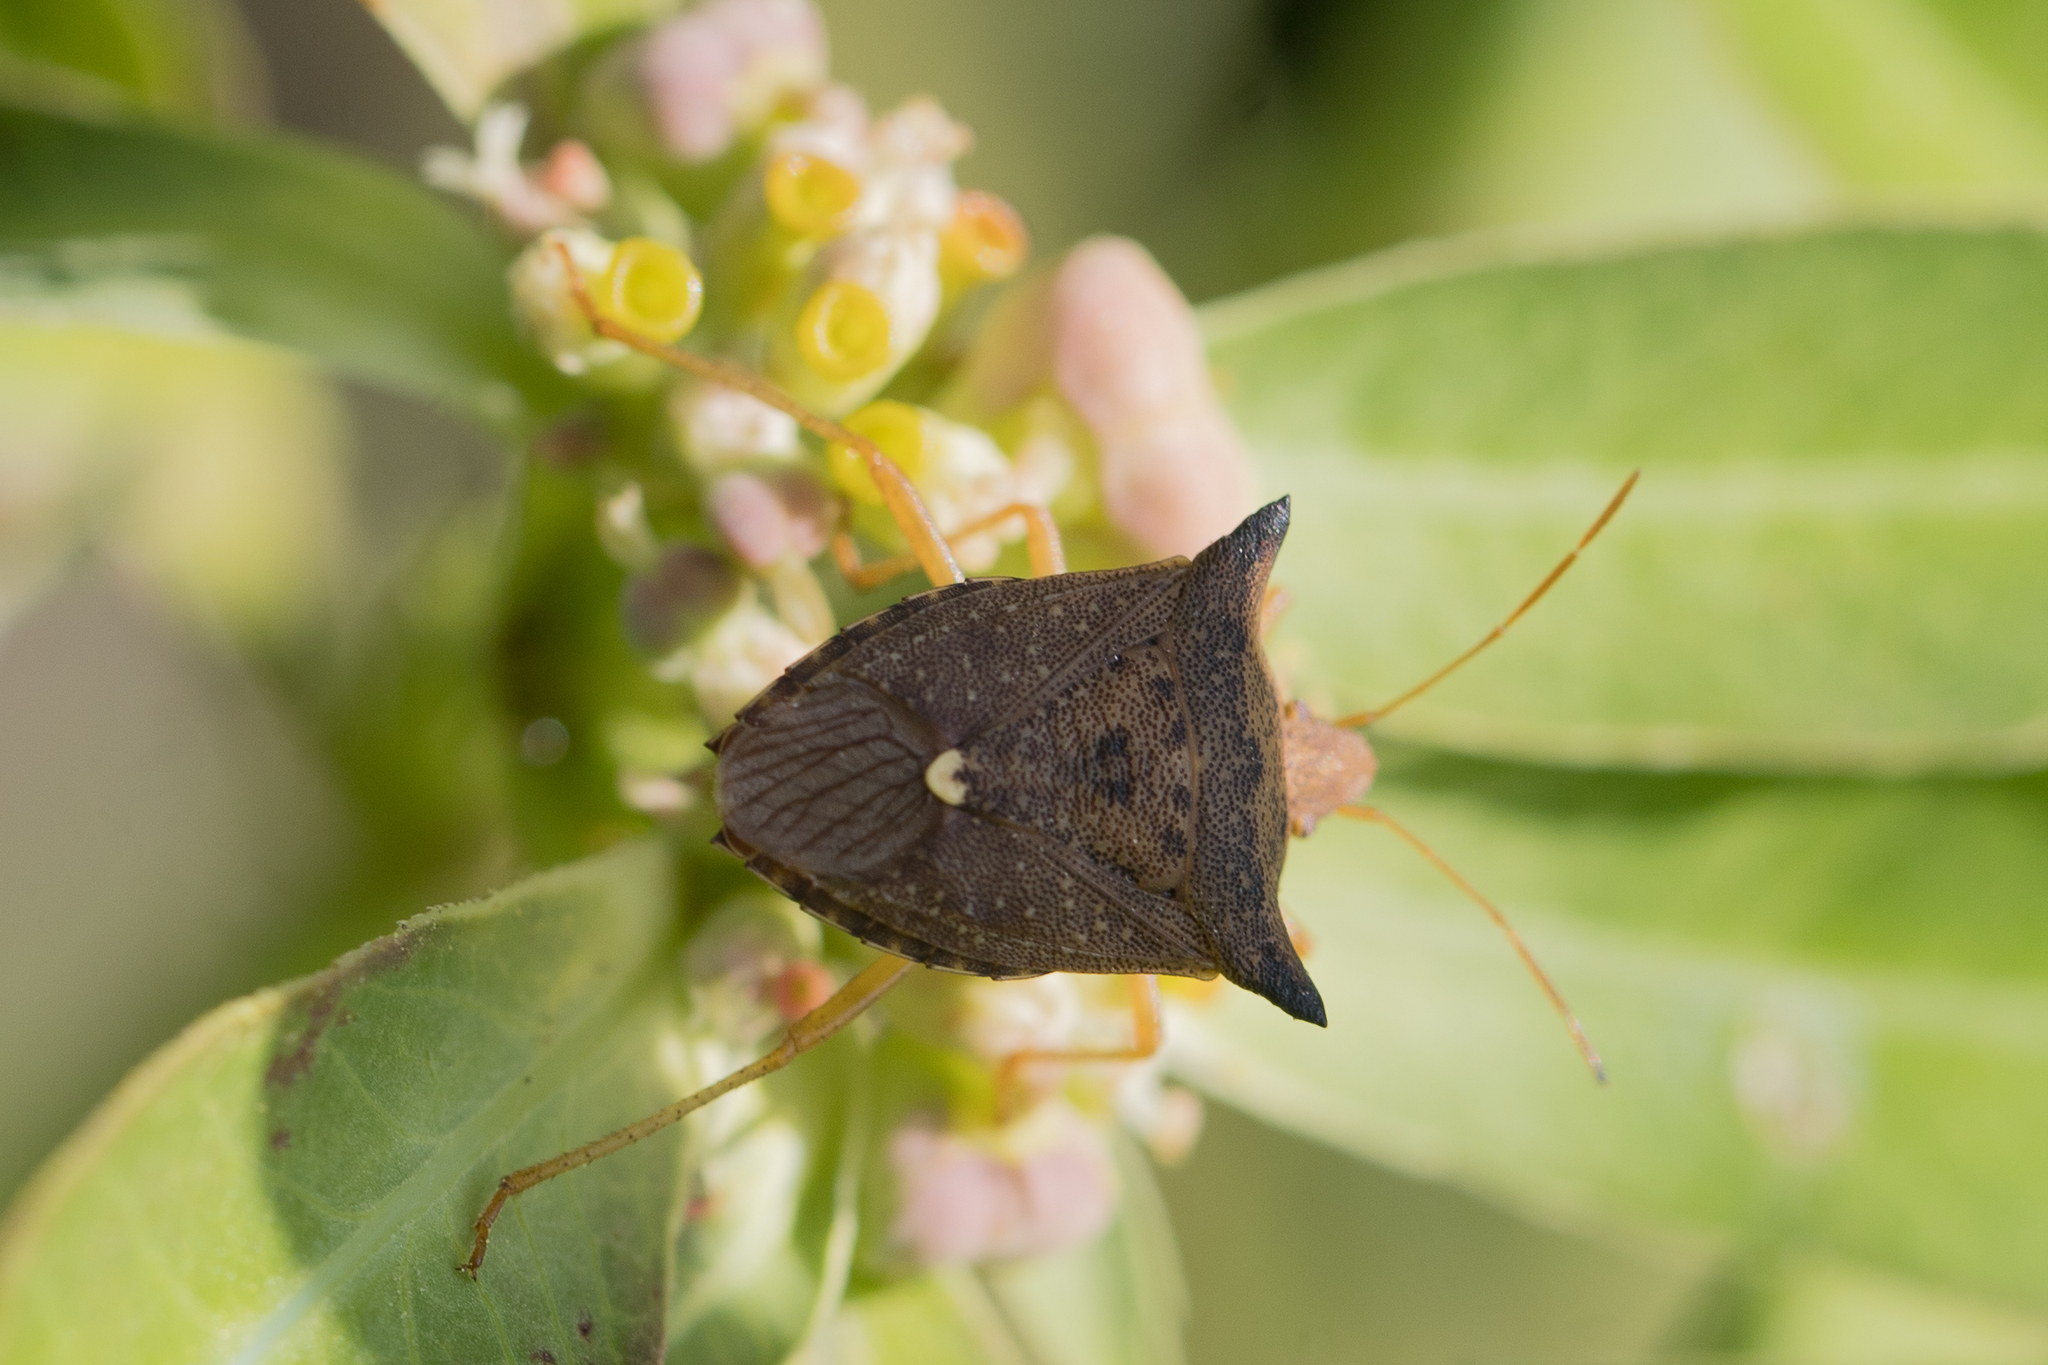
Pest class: stink_bug